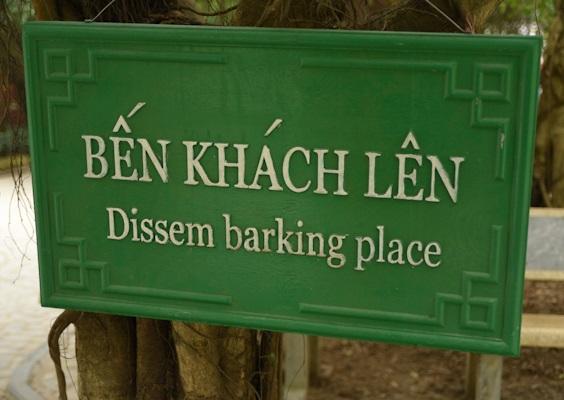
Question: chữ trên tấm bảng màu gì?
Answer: màu trắng